Bombers B-52

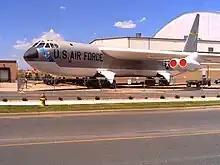
An early-series B-52B bomber

"Bombers B-52" was filmed with the full cooperation of the United States Air Force at Castle and March Air Force Bases in California, where examples of Boeing B-47 Stratojet bombers, North American F-86 Sabre fighters, and B-52s were based. During production, Natalie Wood was named "Sweetheart of Castle Air Force Base".